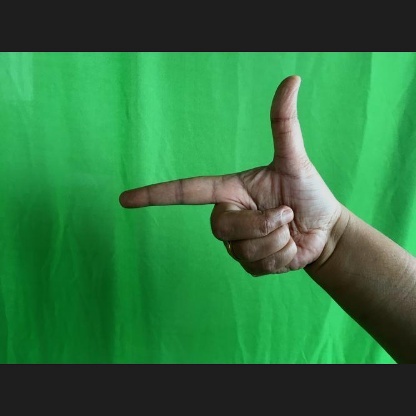
Mudra: Chandrakala